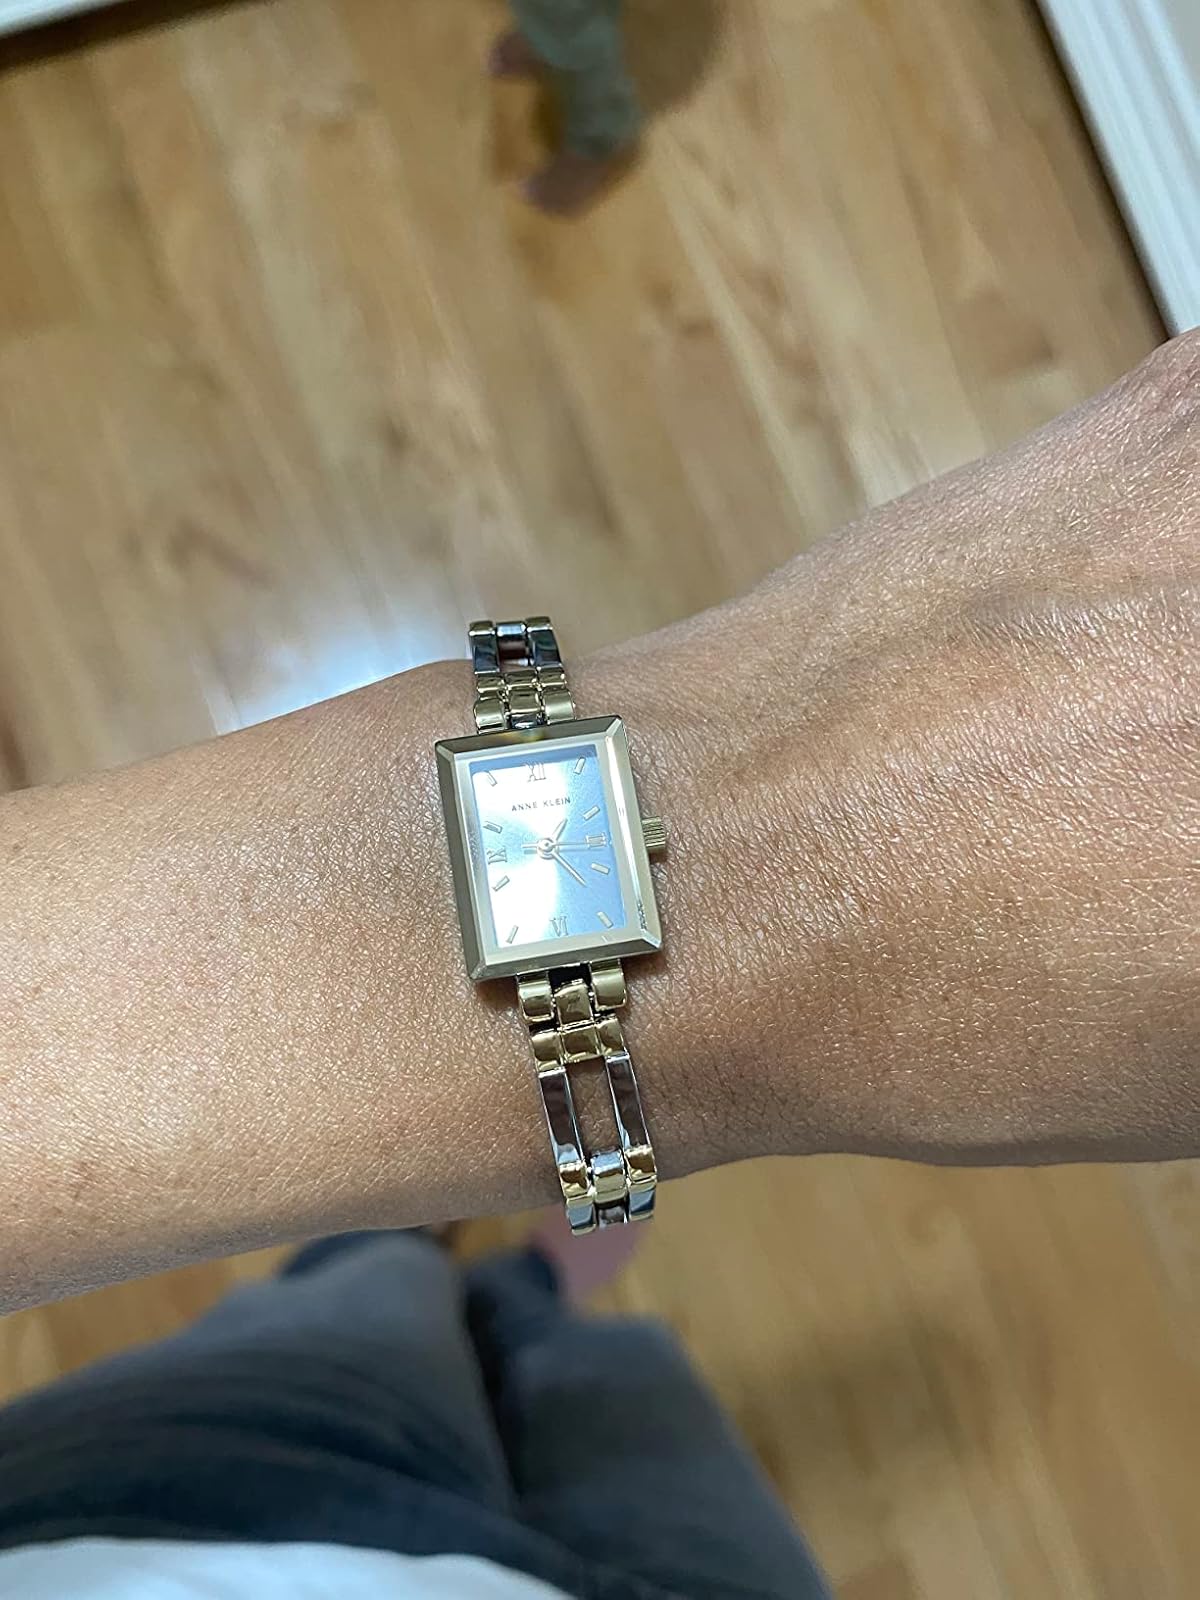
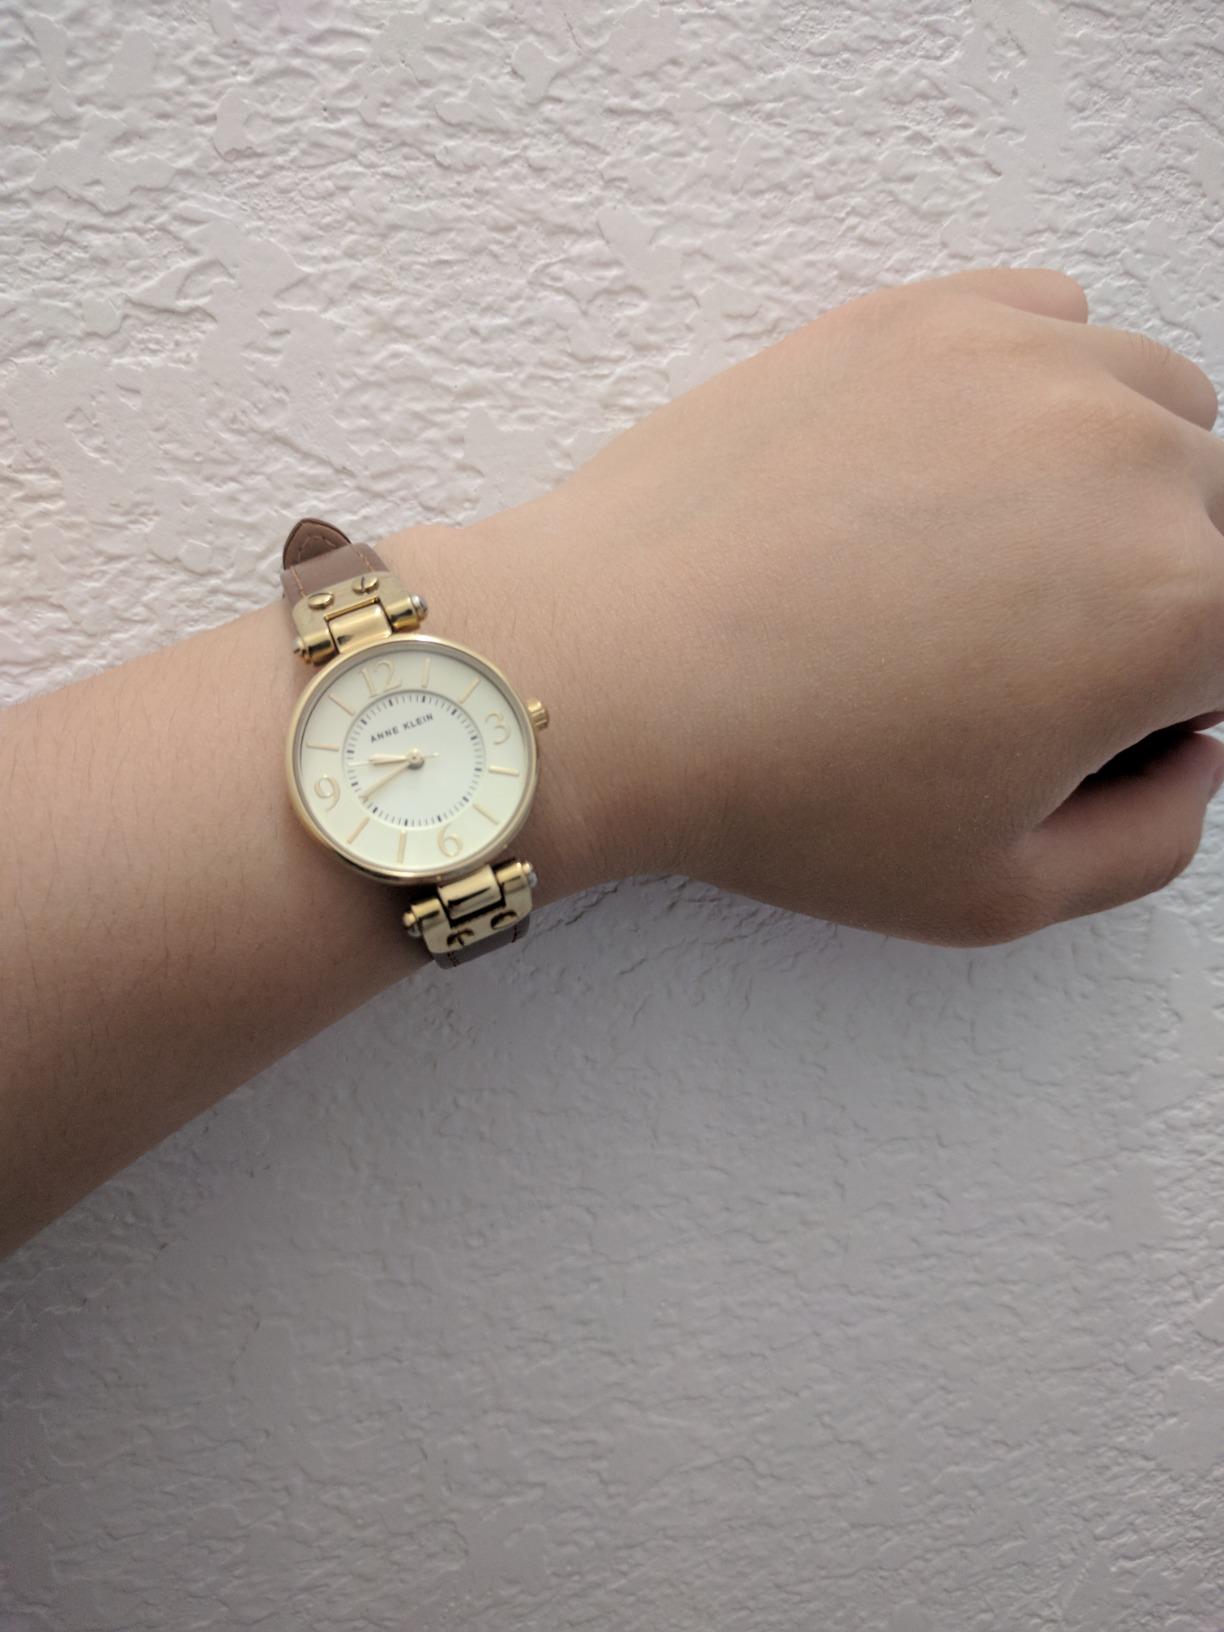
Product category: accessories_watch
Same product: no